Clemens Holzmeister

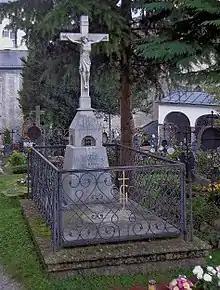
Grave of Clemens Holzmeister in Petersfriedhof Salzburg

He is buried in St. Peter's Cemetery in Salzburg.